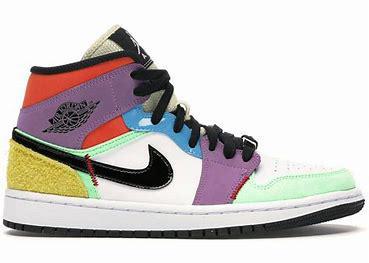
Brand: Jordan
Model: 1 Mid